Ledreborg

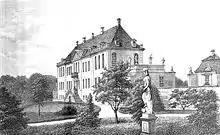
Ledreborg (1873)

The first reference to Lejreborg is fairly recent, dating to 1523 when Otto Tinhuus owned the property under the ancient Diocese of Roskilde. At the time, the estate was called Udlejre and consisted of four or five farms. After the Reformation, in 1545 Lejre became a fief in its own right under the jurisdiction of Copenhagen. In 1663, the statesman Henrik Müller purchased eight farms and five houses in Lejre including Udlejre. He presented the property to his daughter Drude and her husband, statesman Thomas Finke, who built a house called Lejregård. In 1661, Udlejregård was bought by the statesman Henrik Müller who built the first Lejregård manor house. in 1739, Johan Ludvig Holstein bought the property and developed the modest building into one of the country's finest mansions. He commissioned Johan Cornelius Krieger to extend the building to the east and west. Krieger also added a chapel and a monumental staircase designed by Jacob Fortling. In 1745, Niels Eigtved developed the interior, including the Rokoko banqueting hall, while Lauritz de Thurah decorated the inner courtyard with two pavilions and obelisk-shaped lampposts. A gatehouse was also added.